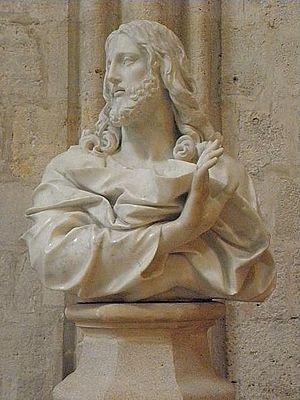
Salvator mudi. Buste du Christ de la cathédrale Notre-Dame de Sées (61).